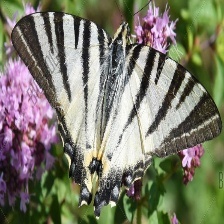
Species: SCARCE SWALLOW